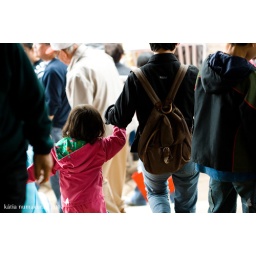
~ crowded place and the little girl in pink ~